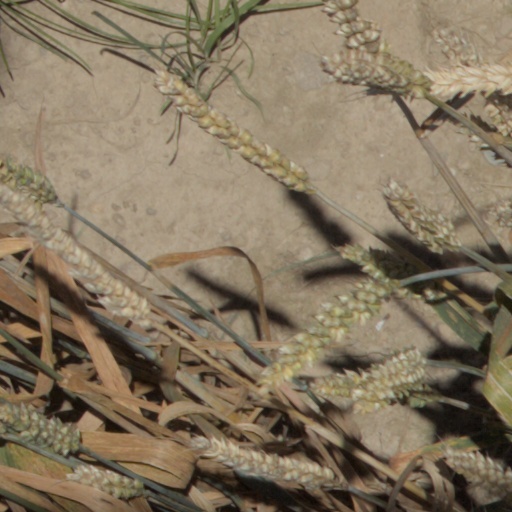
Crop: wheat